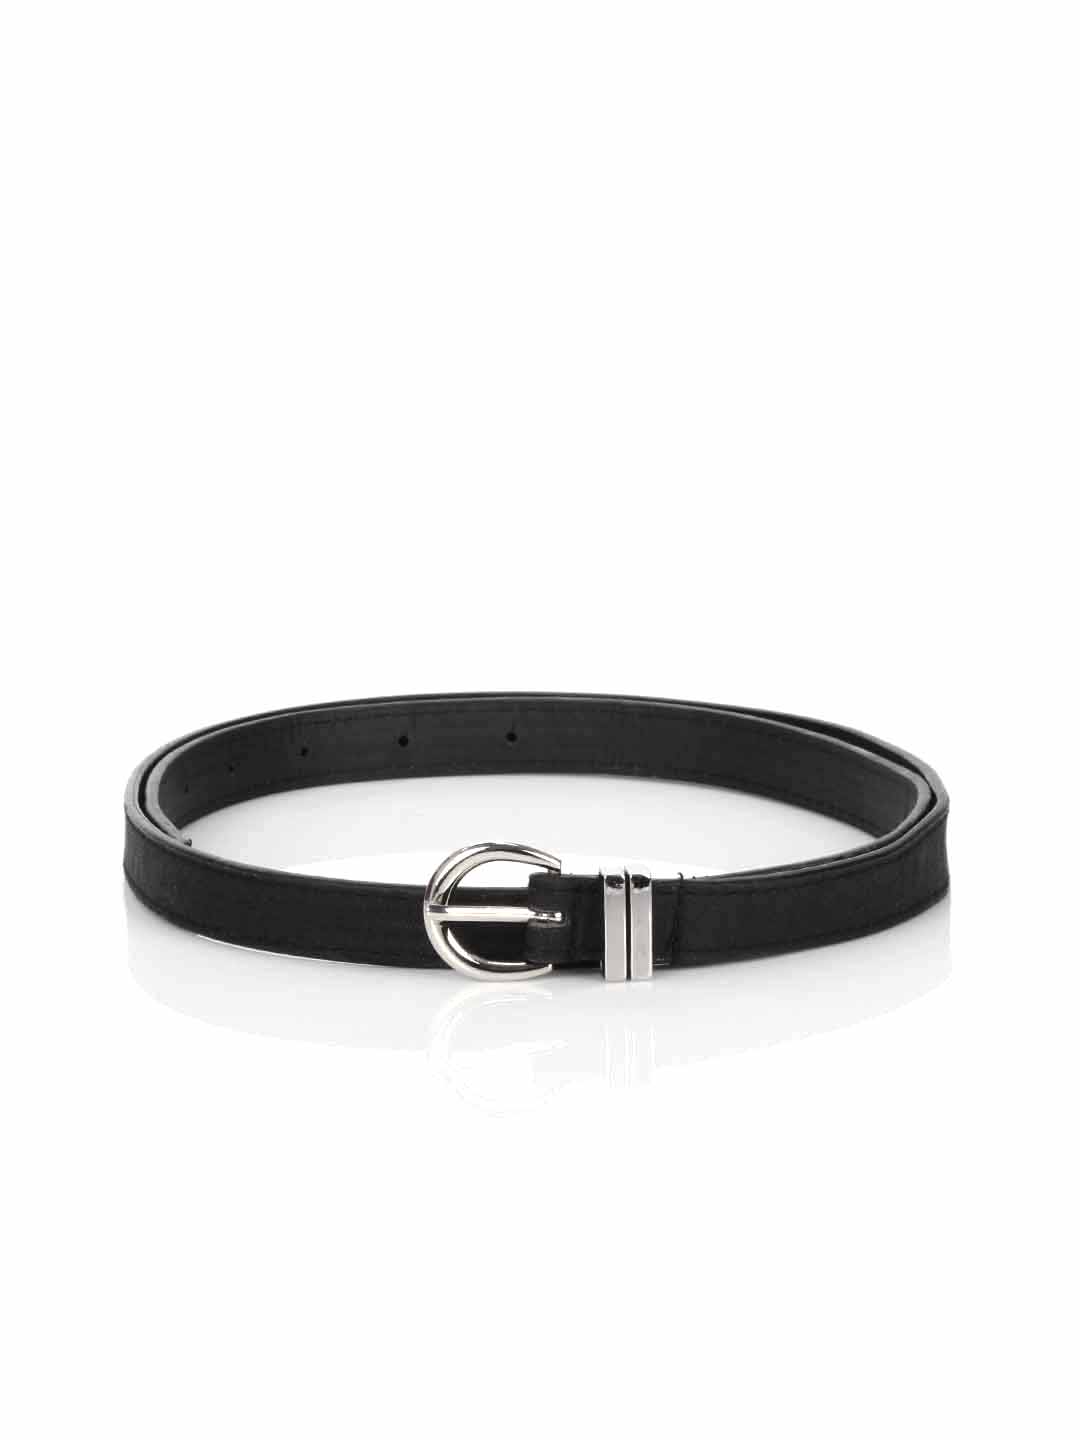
Lino Perros Women Black Belt
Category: Accessories / Belts / Belts
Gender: Women
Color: Black
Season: Summer 2012
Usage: Casual